Carlo Rubbia

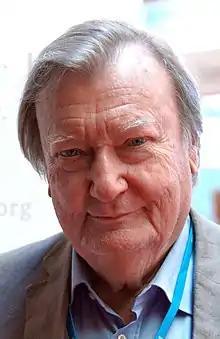
Rubbia at the 2012 Lindau Nobel Laureate Meeting

Carlo Rubbia (born 31 March 1934) is an Italian particle physicist and inventor who shared the Nobel Prize in Physics in 1984 with Simon van der Meer for work leading to the discovery of the W and Z particles at CERN.